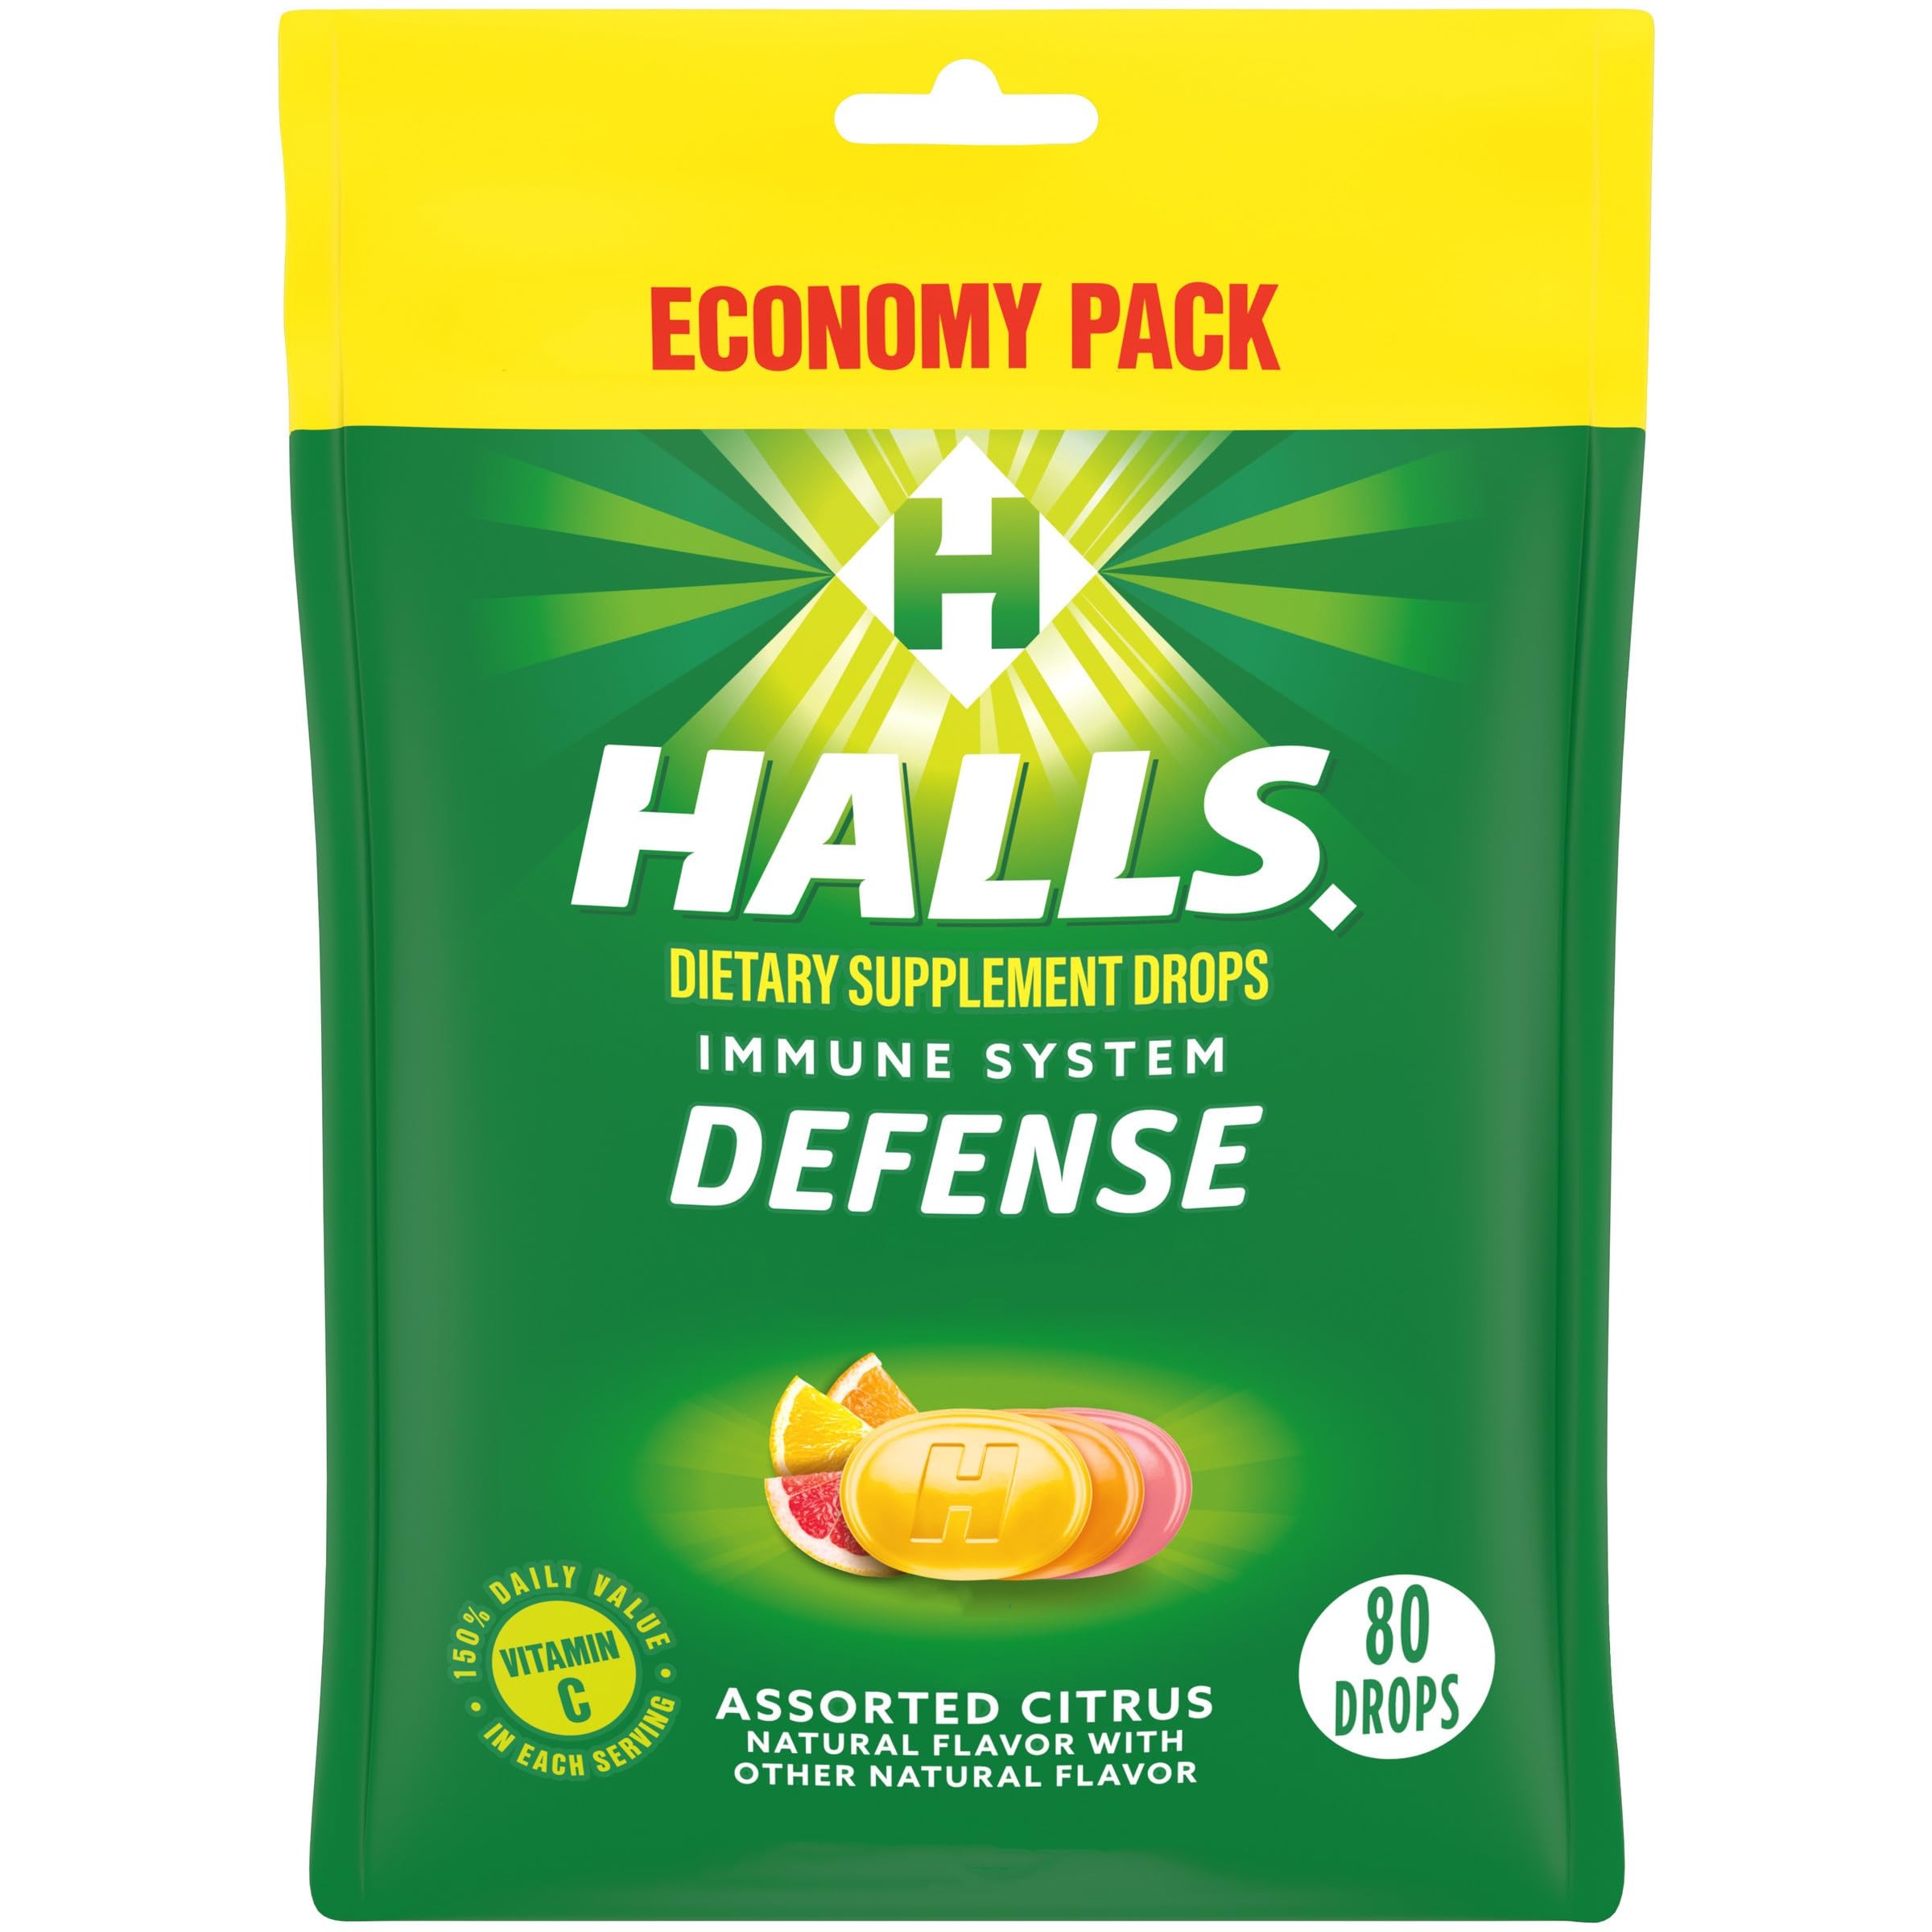
Item Name: HALLS Defense Assorted Citrus Vitamin C Drops, Economy Pack, 80 Drops
Bullet Point 1: One economy package of 80 HALLS Defense Assorted Citrus Vitamin C Drops
Bullet Point 2: Dietary supplement contains vitamin C as an immune system booster
Bullet Point 3: Citrus drops contain 135 mg of vitamin C in each two drop serving (150% daily value vitamin C in each serving)
Bullet Point 4: Tasty and refreshing assorted citrus flavors
Bullet Point 5: Take two drops by mouth daily, but do not exceed six drops per day
Value: 80.0
Unit: Count

Price: 7.39